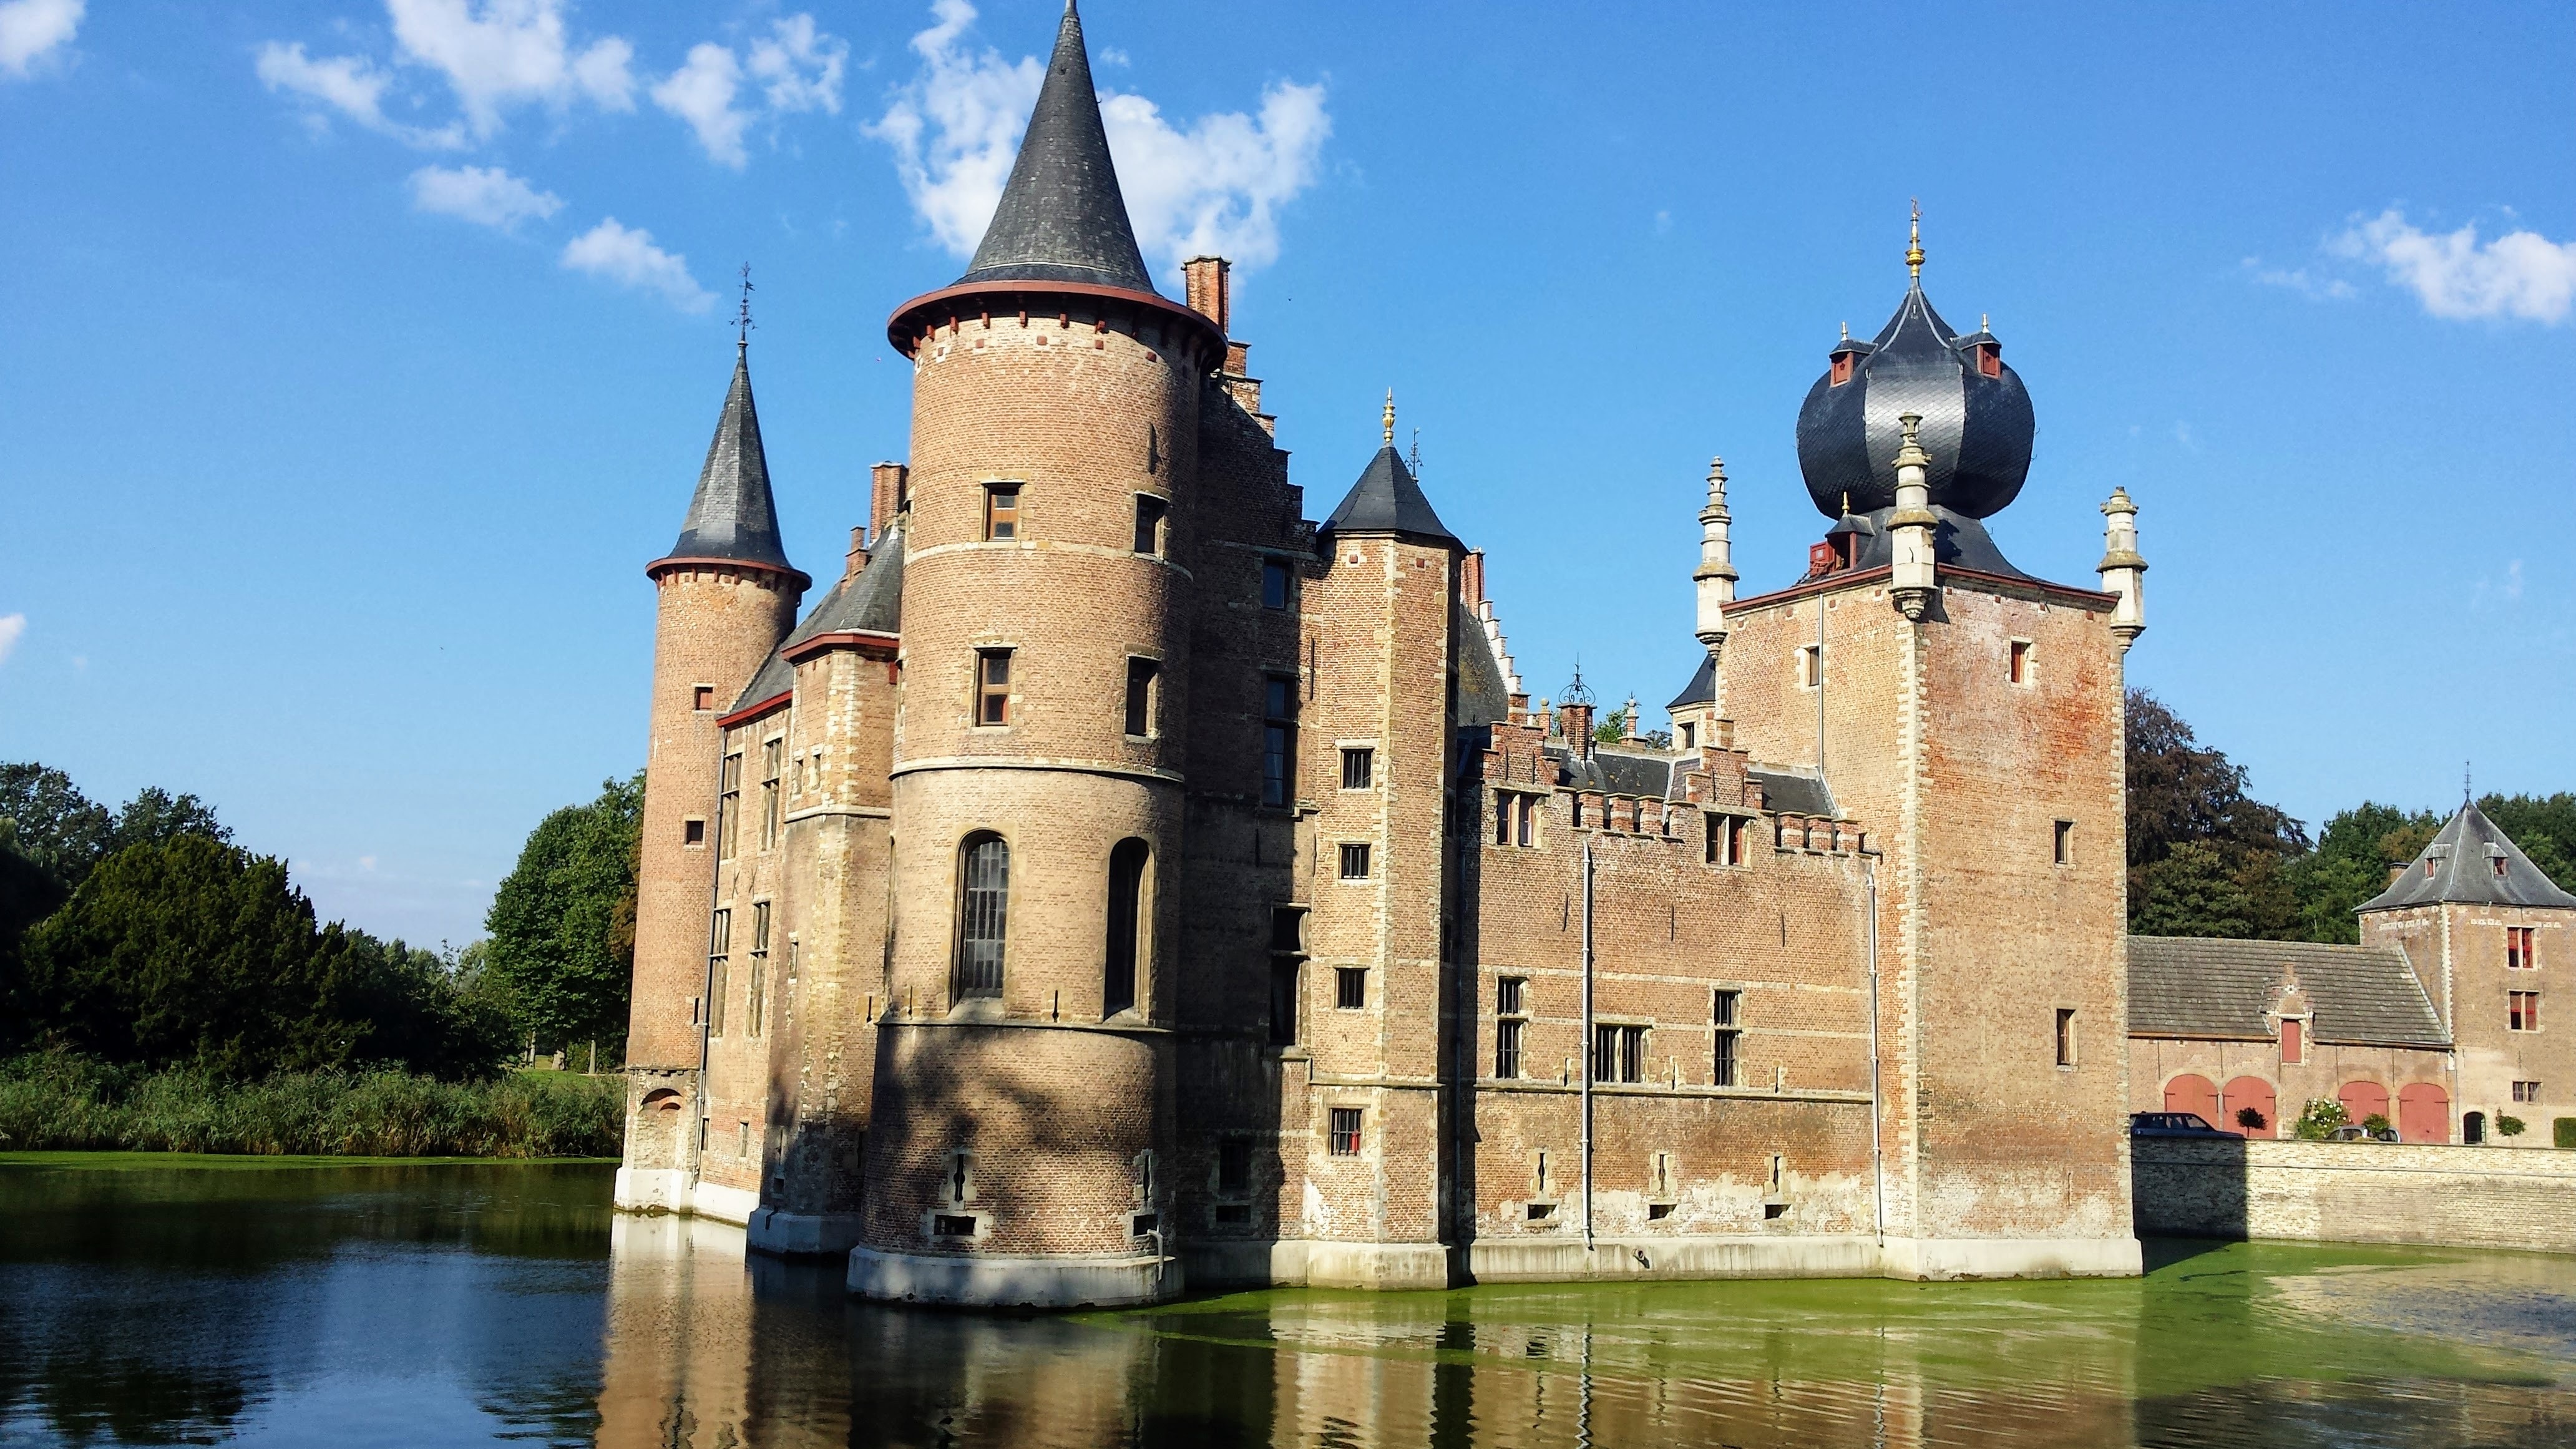
water castle, historic site, building, chateau, tourism, castle, place of worship, waterway, moat, tours, monastery, tower